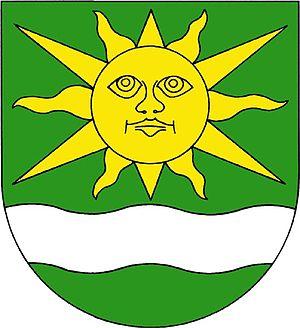
Vědomice est une commune du district de Litoměřice, dans la région d'Ústí nad Labem, en Tchéquie. Sa population s'élevait à 914 habitants en 2018.